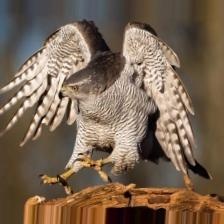
Species: NORTHERN GOSHAWK
Scientific name: ACCIPITER GENTILIS